Sigfrid Vilhelm Arnell

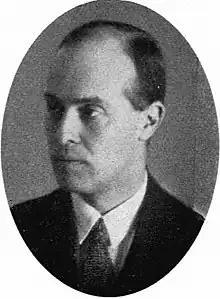

Sigfrid Vilhelm Arnell, also sometimes Sigfrid Wilhelm Arnell (1895 in Gävle – 1970), was a Swedish medical practitioner and hepaticologist. He was the son of bryologist Hampus Wilhelm Arnell (1848–1932).